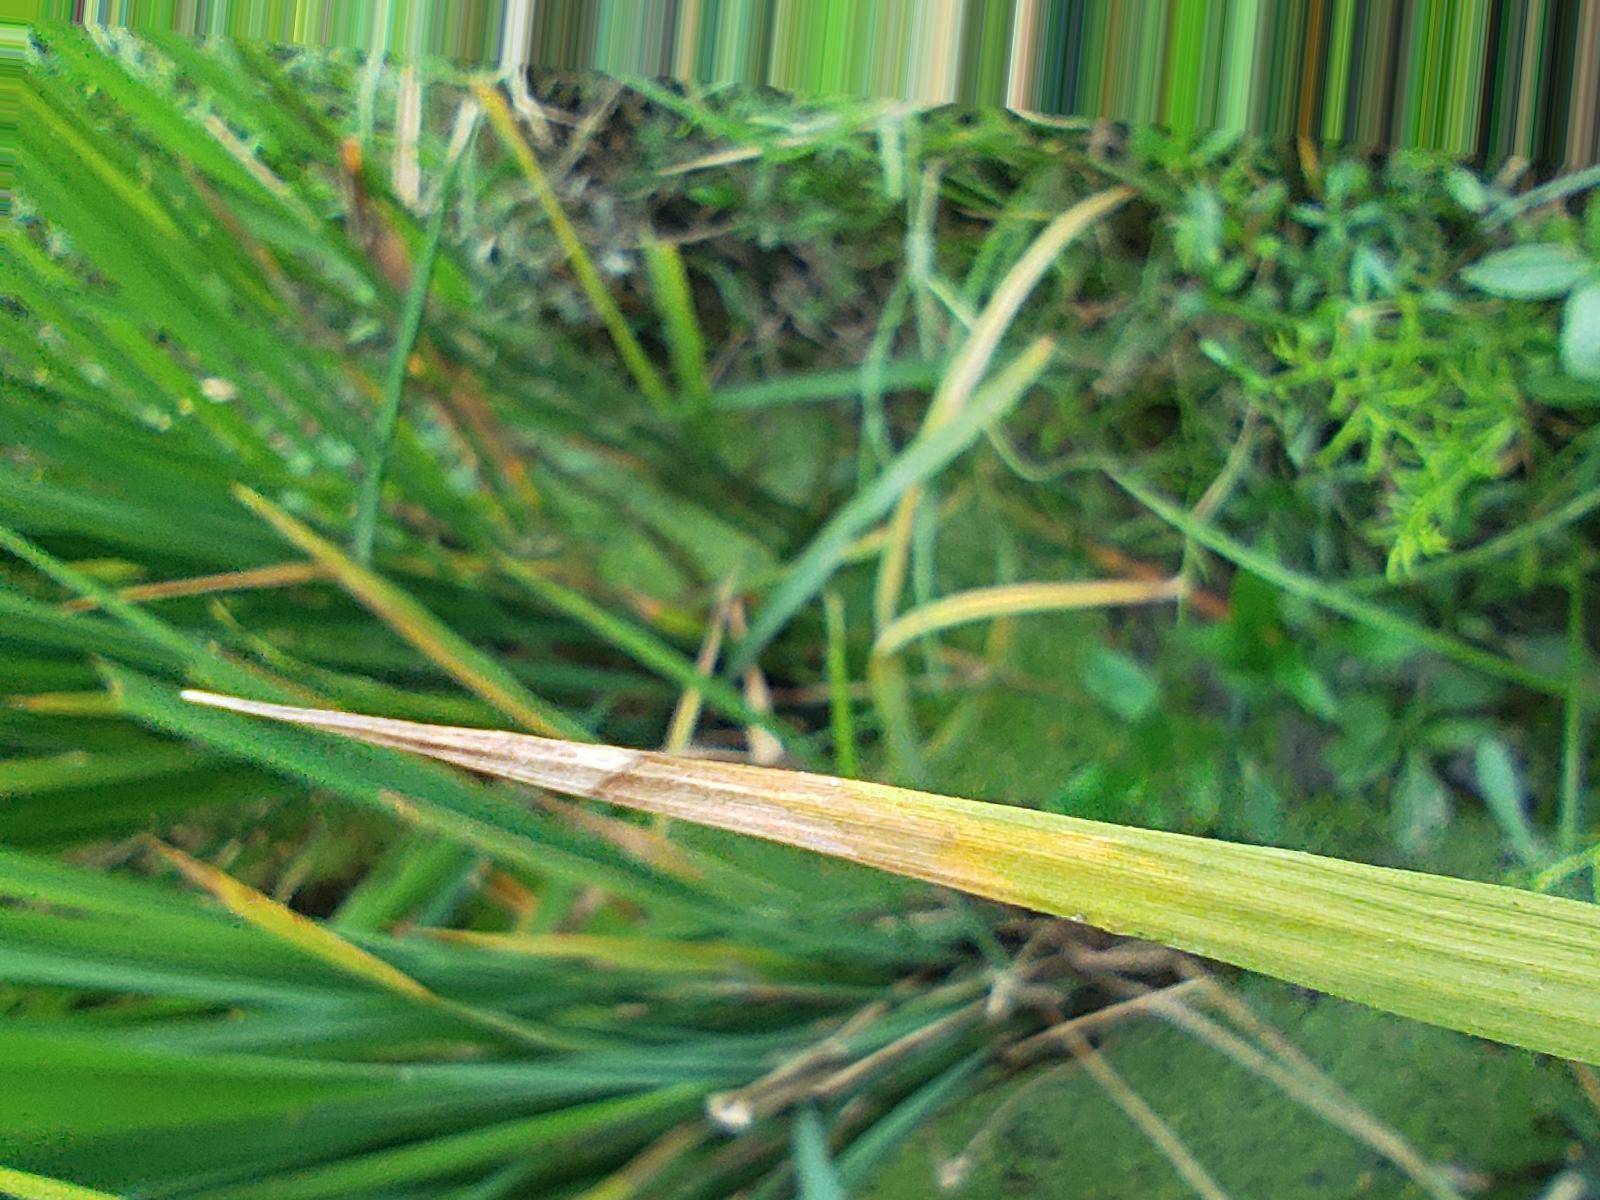
Nhãn: Bệnh Cháy lá ( Leaf scald )